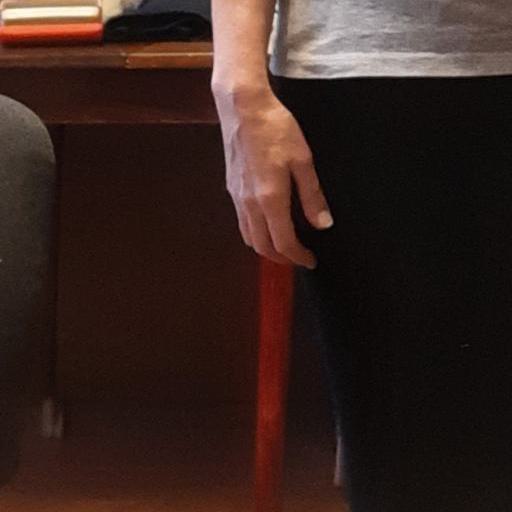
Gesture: no_gesture